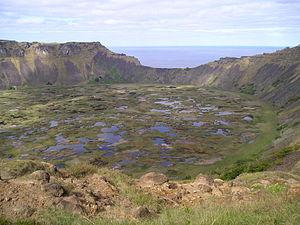
Les forêts de feuillus subtropicales de Rapa Nui forment une écorégion terrestre définie par le Fonds mondial pour la nature, qui recouvre l'Île de Pâques et l'îlot de Sala y Gómez. Elles appartiennent au biome des Forêts de feuillus humides tropicales et subtropicales dans l'écozone océanienne.